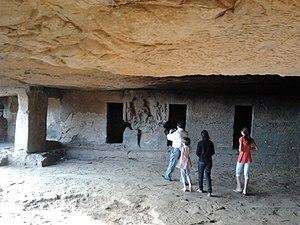
Les grottes de Karli, les grottes de Karla, les grottes de Karle ou les cellules de Karla, sont un complexe d'anciennes grottes bouddhistes indiennes excavées à Karli près de Lonavla, dans le Maharashtra. Il est à seulement 10,9 kilomètres de Lonavla. Les autres grottes de la région sont les grottes de Bhaja, la grotte bouddhiste de Patan, les grottes de Bedse et les grottes de Nasik. Les sanctuaires ont été développés du IIe siècle avant notre ère au Ve siècle de notre ère. On pense que le plus ancien des sanctuaires des grottes remonte à 160 avant notre ère, ayant surgi près d'une ancienne route commerciale majeure, s'étendant vers l'est de la mer d'Arabie au Deccan.